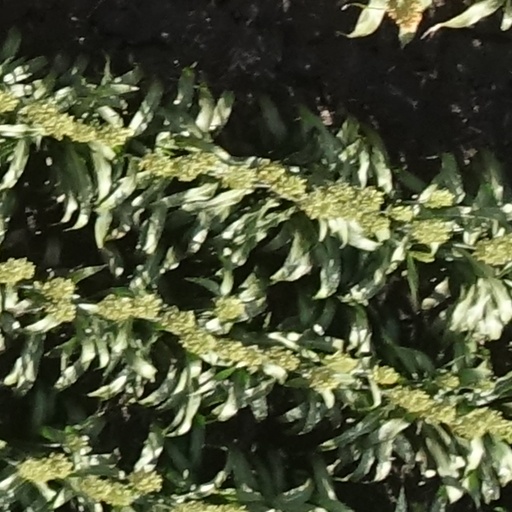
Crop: sorghum